Eurocycle

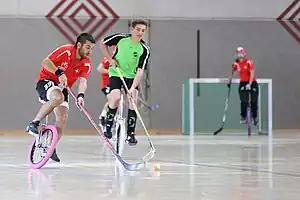
Unicycle hockey final at the Eurocycle 2013

The events offered vary between Eurocycles, they usually include hockey, basketball, races, muni, and artistic.